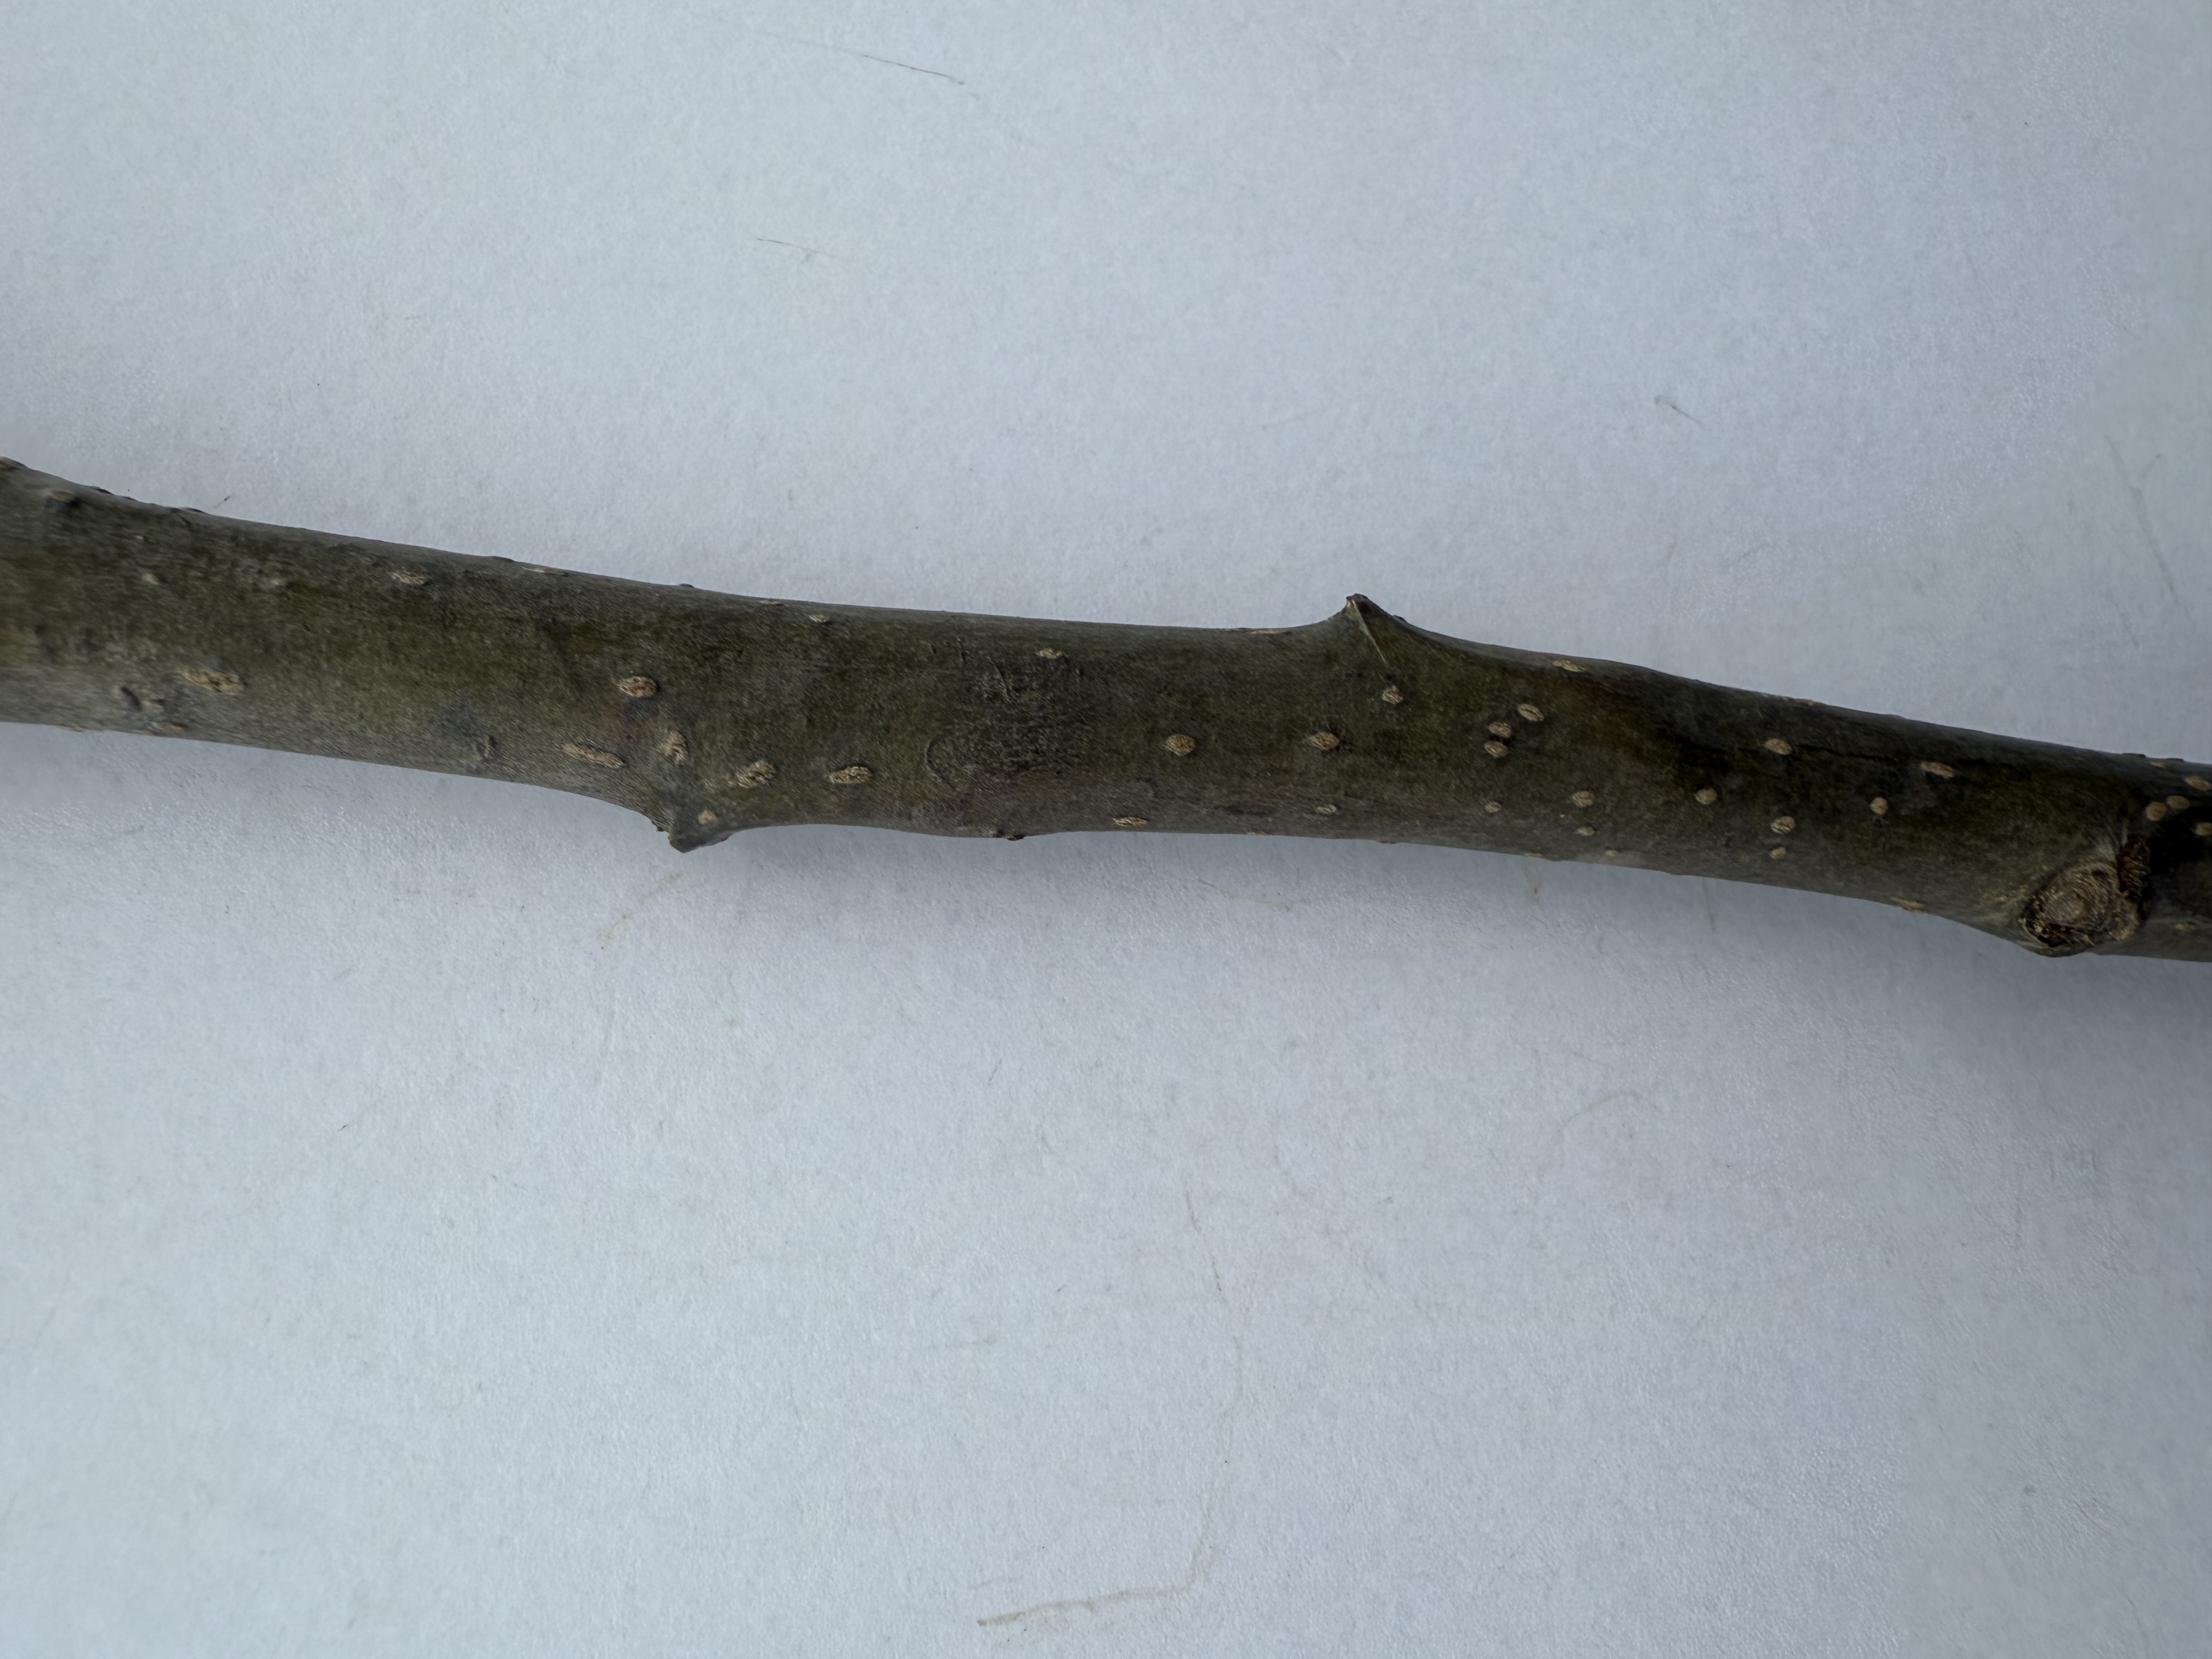
Variety: Nashi Pear